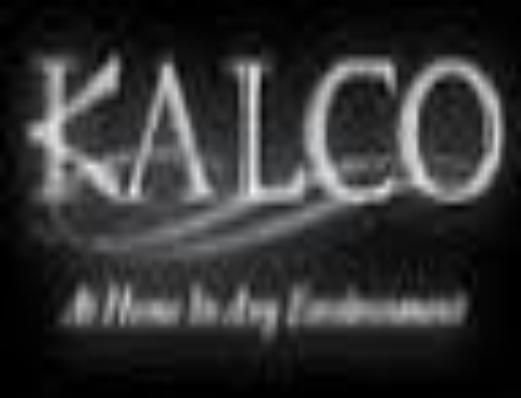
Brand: Kalco
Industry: Necessities